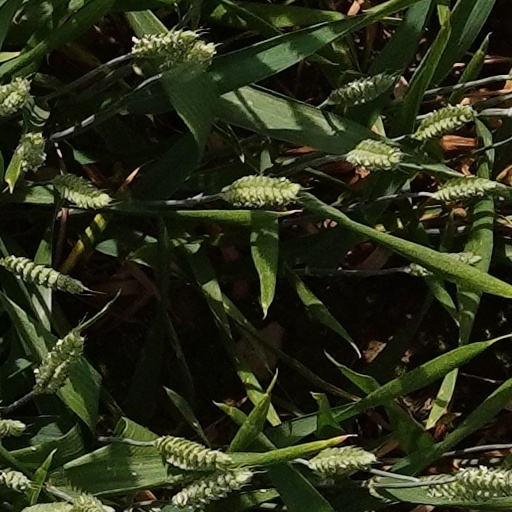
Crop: wheat